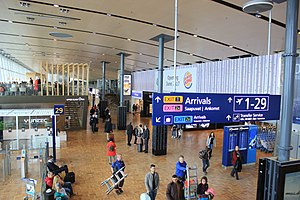
Helsinki Lufthavn
Terminal 2
Helsinki Lufthavn eller Helsinki-Vantaa Airport, er Finlands vigtigste internationale lufthavn. Den ligger i byen Vantaa, cirka 17 km nord for hovedstaden Helsinki. Den blev bygget i anledning af Sommer-OL 1952. I 2017 ekspederede den 18.892.386 passagerer og 178.000 landinger, hvilket gjorde den til 4. største lufthavn i Norden.